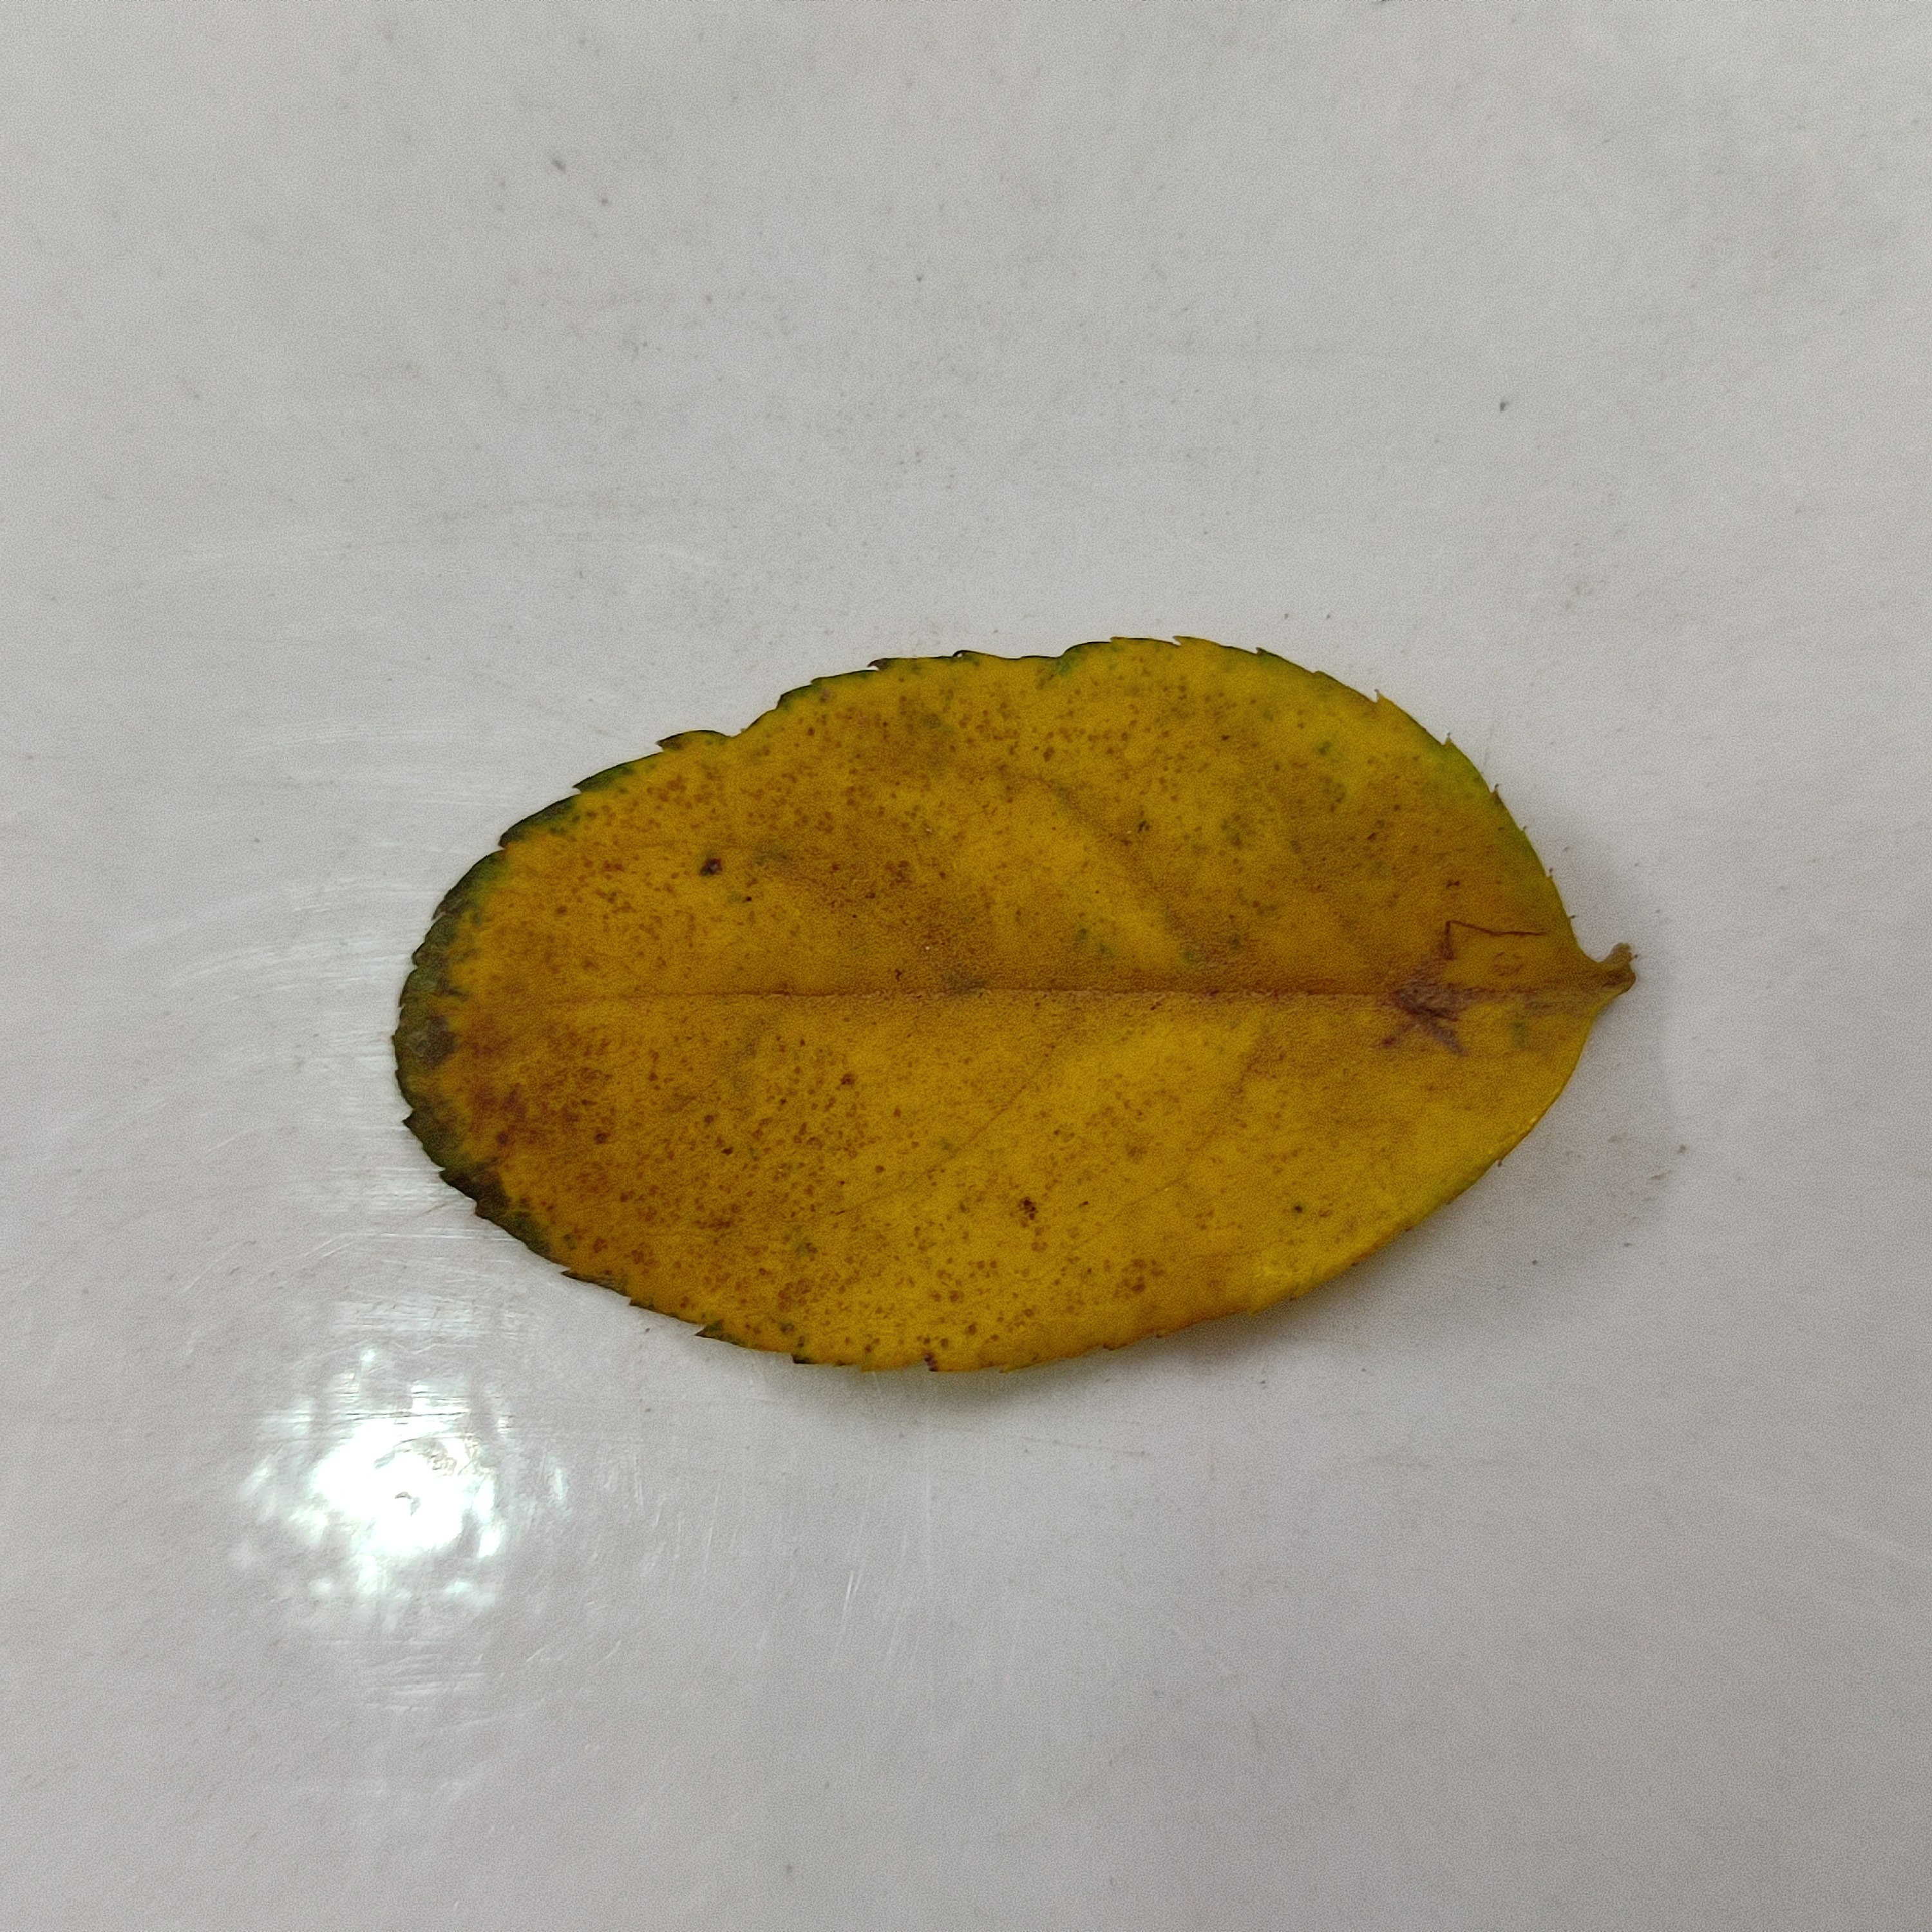
Label: Yellow Mosaic Virus